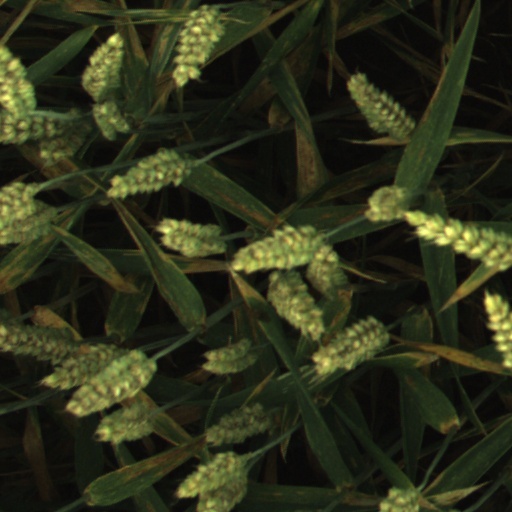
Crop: wheat